The Guilty (2018 film)

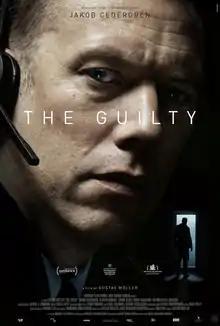
Theatrical release poster

The Guilty is a 2018 Danish crime thriller film written by Gustav Möller and Emil Nygaard Albertsen and directed by Möller in his directorial debut. It premiered in the World Cinema Dramatic Competition section of the 2018 Sundance Film Festival, and was later selected as the Danish submission for the Best Foreign Language Film at the 91st Academy Awards, making the December shortlist.